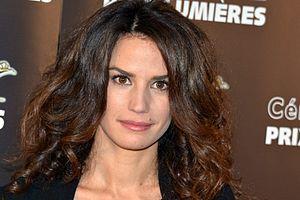
Barbara Cabrita à la cérémonie des prix Lumières
Les Innocents est une mini-série télévisée française réalisée par Frédéric Berthe, diffusée pour la première fois en janvier 2018 sur la RTBF en Belgique et sur TF1 en France.
Le Groupe est une série télévisée française en 68 épisodes de 26 minutes, créée par Jean-Luc Azoulay et Bénédicte Laplace, réalisée par Jean Sagols, Pat Le Guen-Ténot, Emmanuel Fonlladosa, Fred Béraud-Dufour, Annick Croisette, Jean-Pierre Spiero et diffusée du 27 août 2001 au 3 avril 2002 sur France 2. Elle a été rediffusée sur la chaîne IDF1.